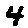
Label: 4